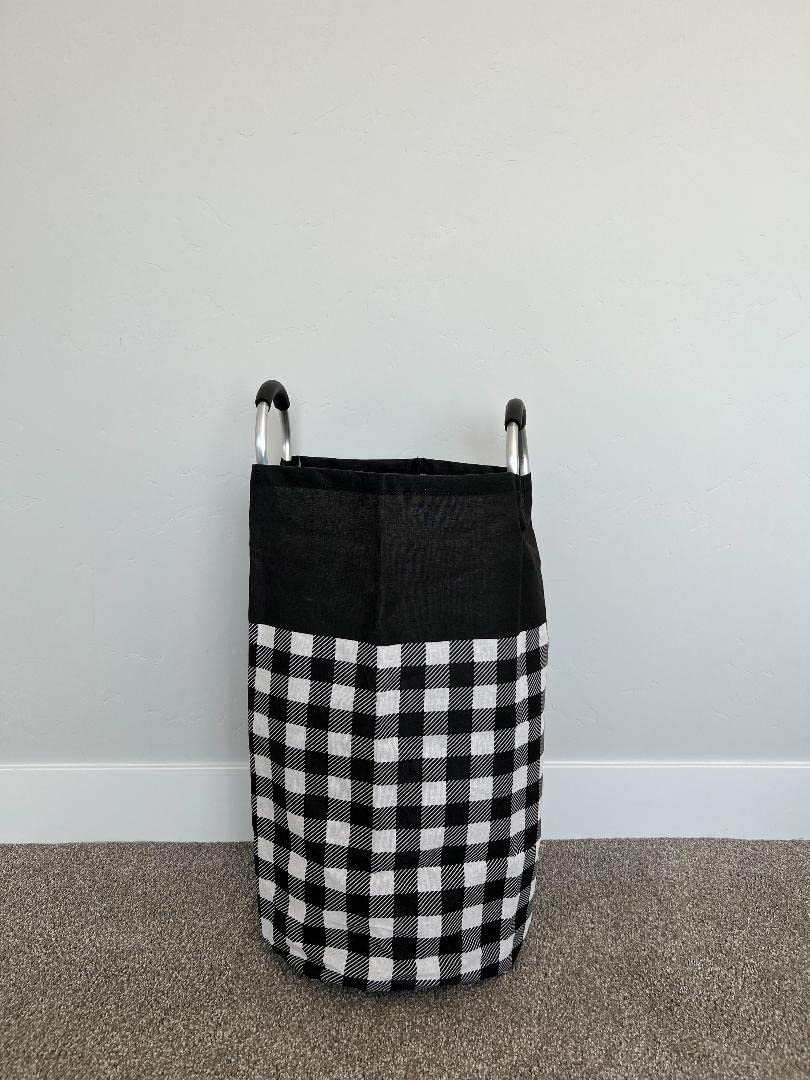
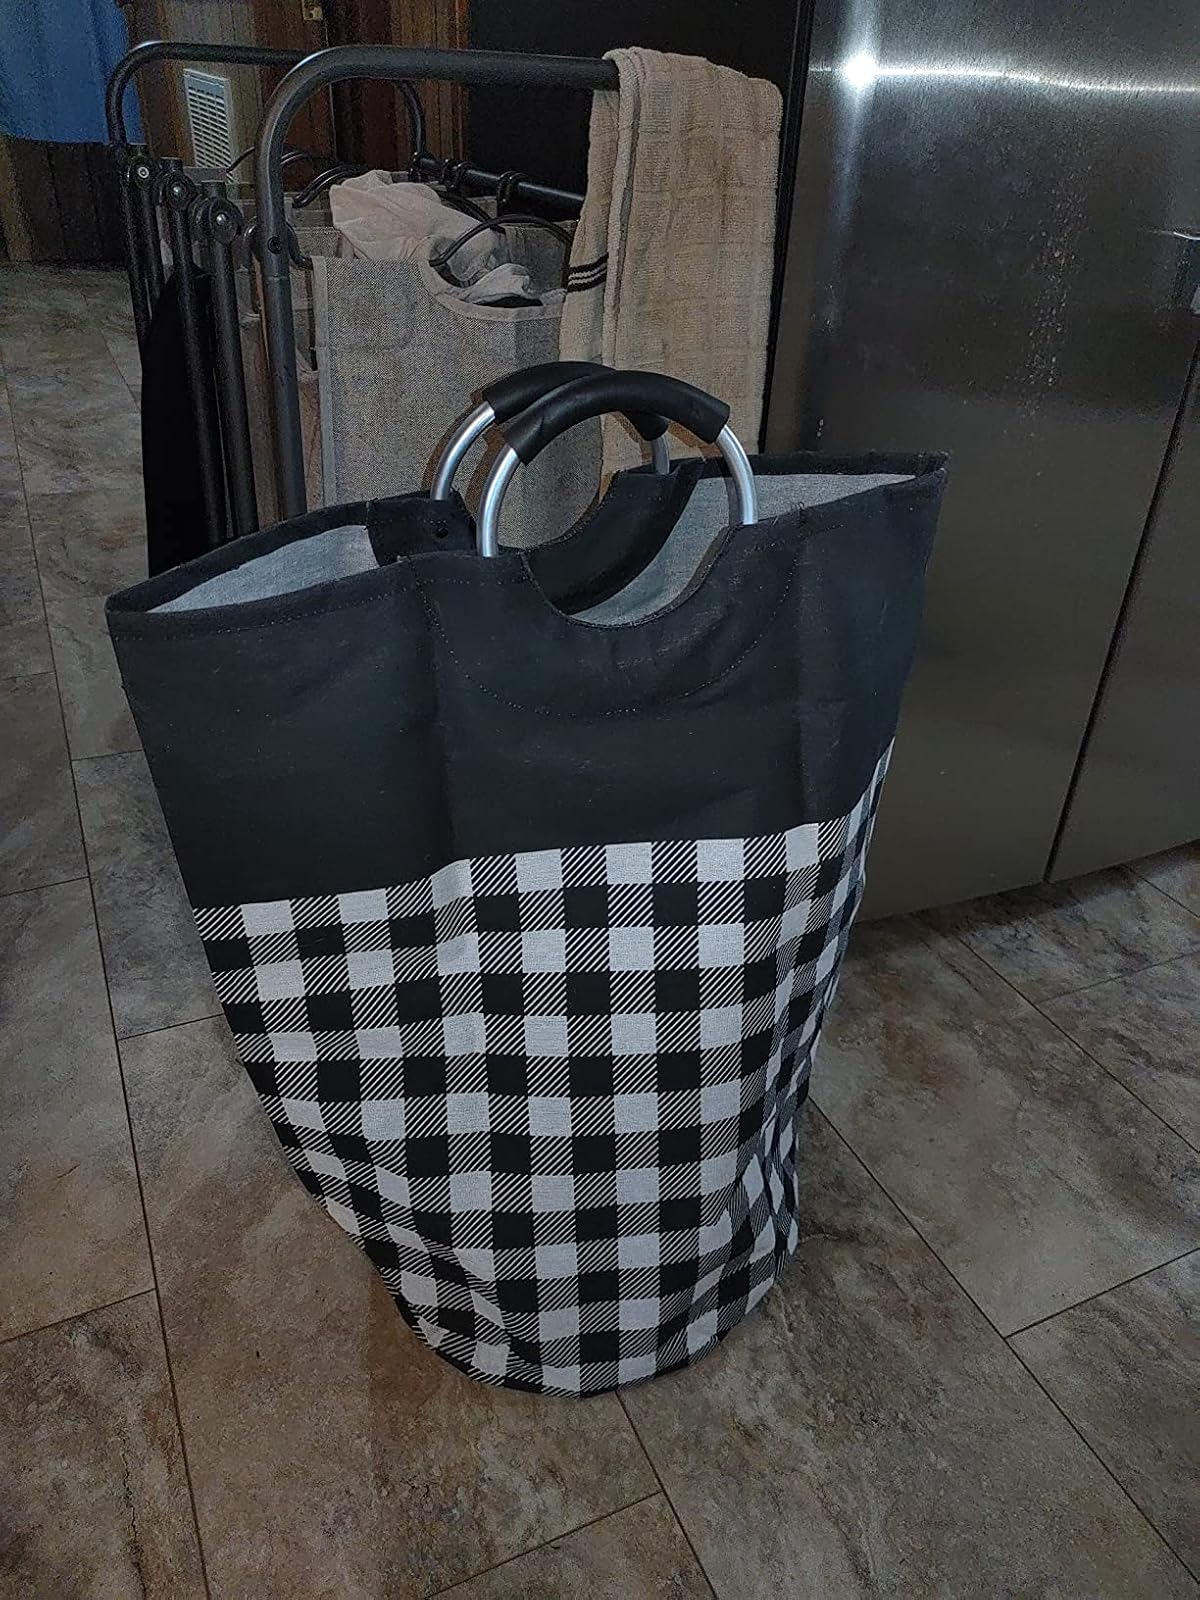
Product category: items_hamper
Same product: yes